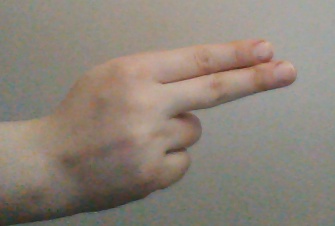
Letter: ain